Mugnano in Teverina

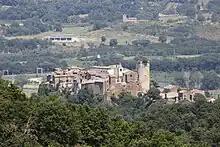
View of Mugnano Landscape

Mugnano in Teverina (literally Mugnano of the Tiber, or near the Tiber), a former Duchy of the Pontifical States, has been a hamlet in the Italian municipality of Bomarzo, in the province of Viterbo, since the 1890s.